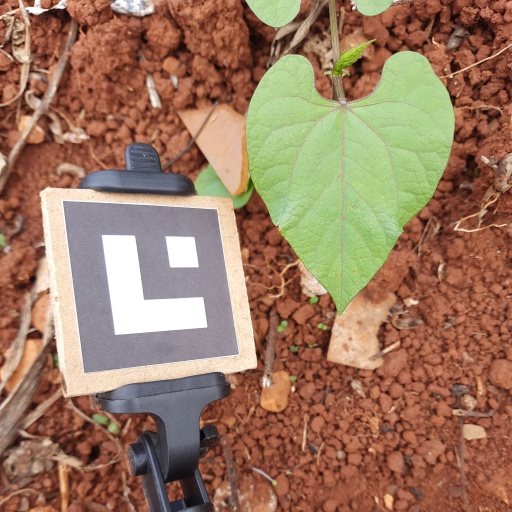
Observations: wavy surface, no eating holes, under sunlight